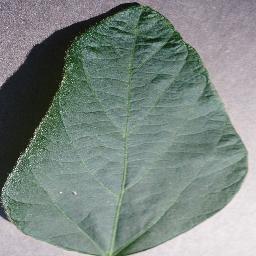
Label: Soybean___healthy